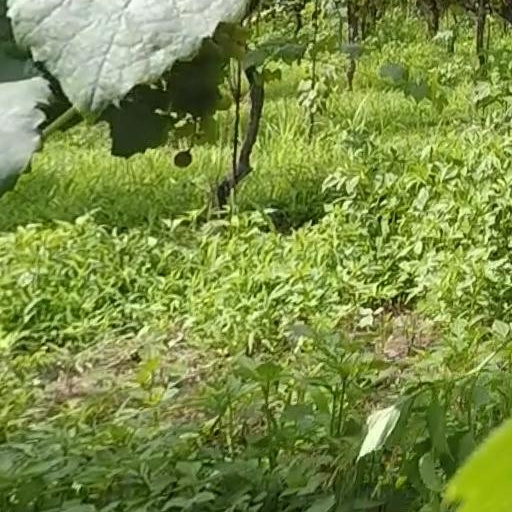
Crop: grape